Slow West

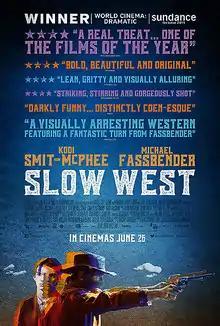
UK theatrical release poster

Slow West is a 2015 revisionist Western film written and directed by John Maclean in his directorial debut. It stars Kodi Smit-McPhee as a young Scotsman searching for his lost love in the American West, accompanied by a bounty hunter played by Michael Fassbender. It premiered at the 2015 Sundance Film Festival on 24 January 2015, where it was awarded the Sundance Institute's World Cinema Jury Prize: Dramatic Winner.